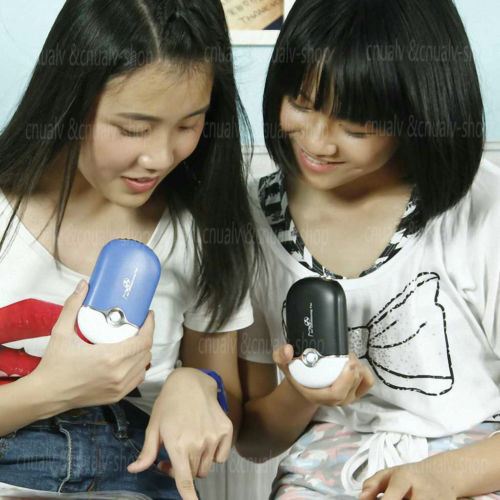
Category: fan